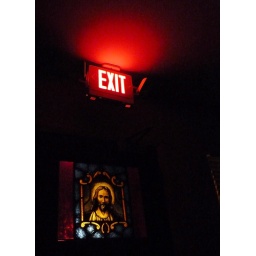
A stained glass window in a door at St. Rose of Lima Catholic Church, in Houston Tx